Simonsbath House

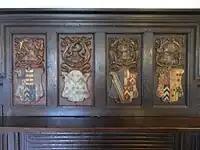
Fortescue family 17th-century heraldic overmantel from Wear Giffard Hall

Above the fireplace in the lounge of Simonsbath House is a late 16th-century heraldic overmantel relating to the Fortescue family and brought by them from Weare Giffard Hall, Devon. A framed handwritten explanatory note written c. 1900 by a member of the Fortescue family identifies the arms as follows, Shields from left to right: